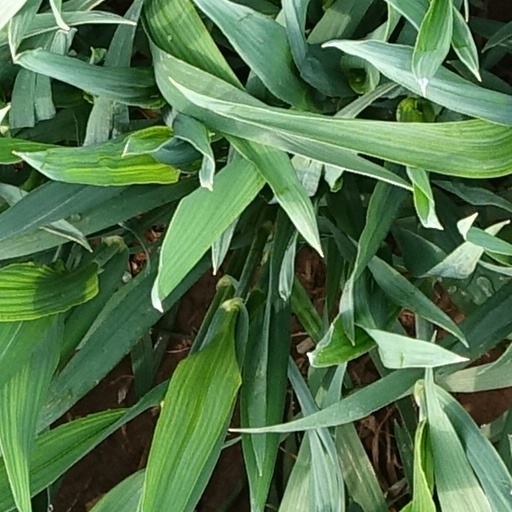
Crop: wheat